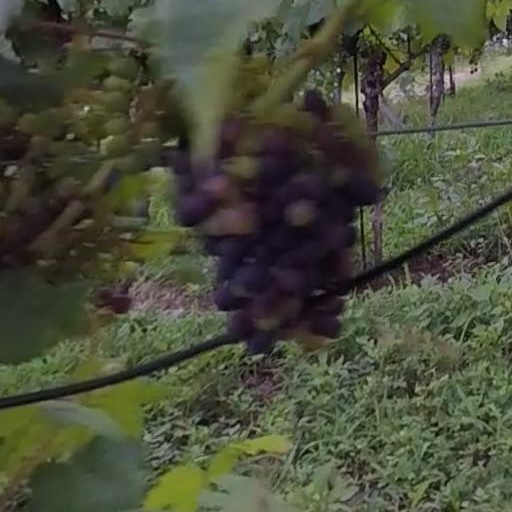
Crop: grape